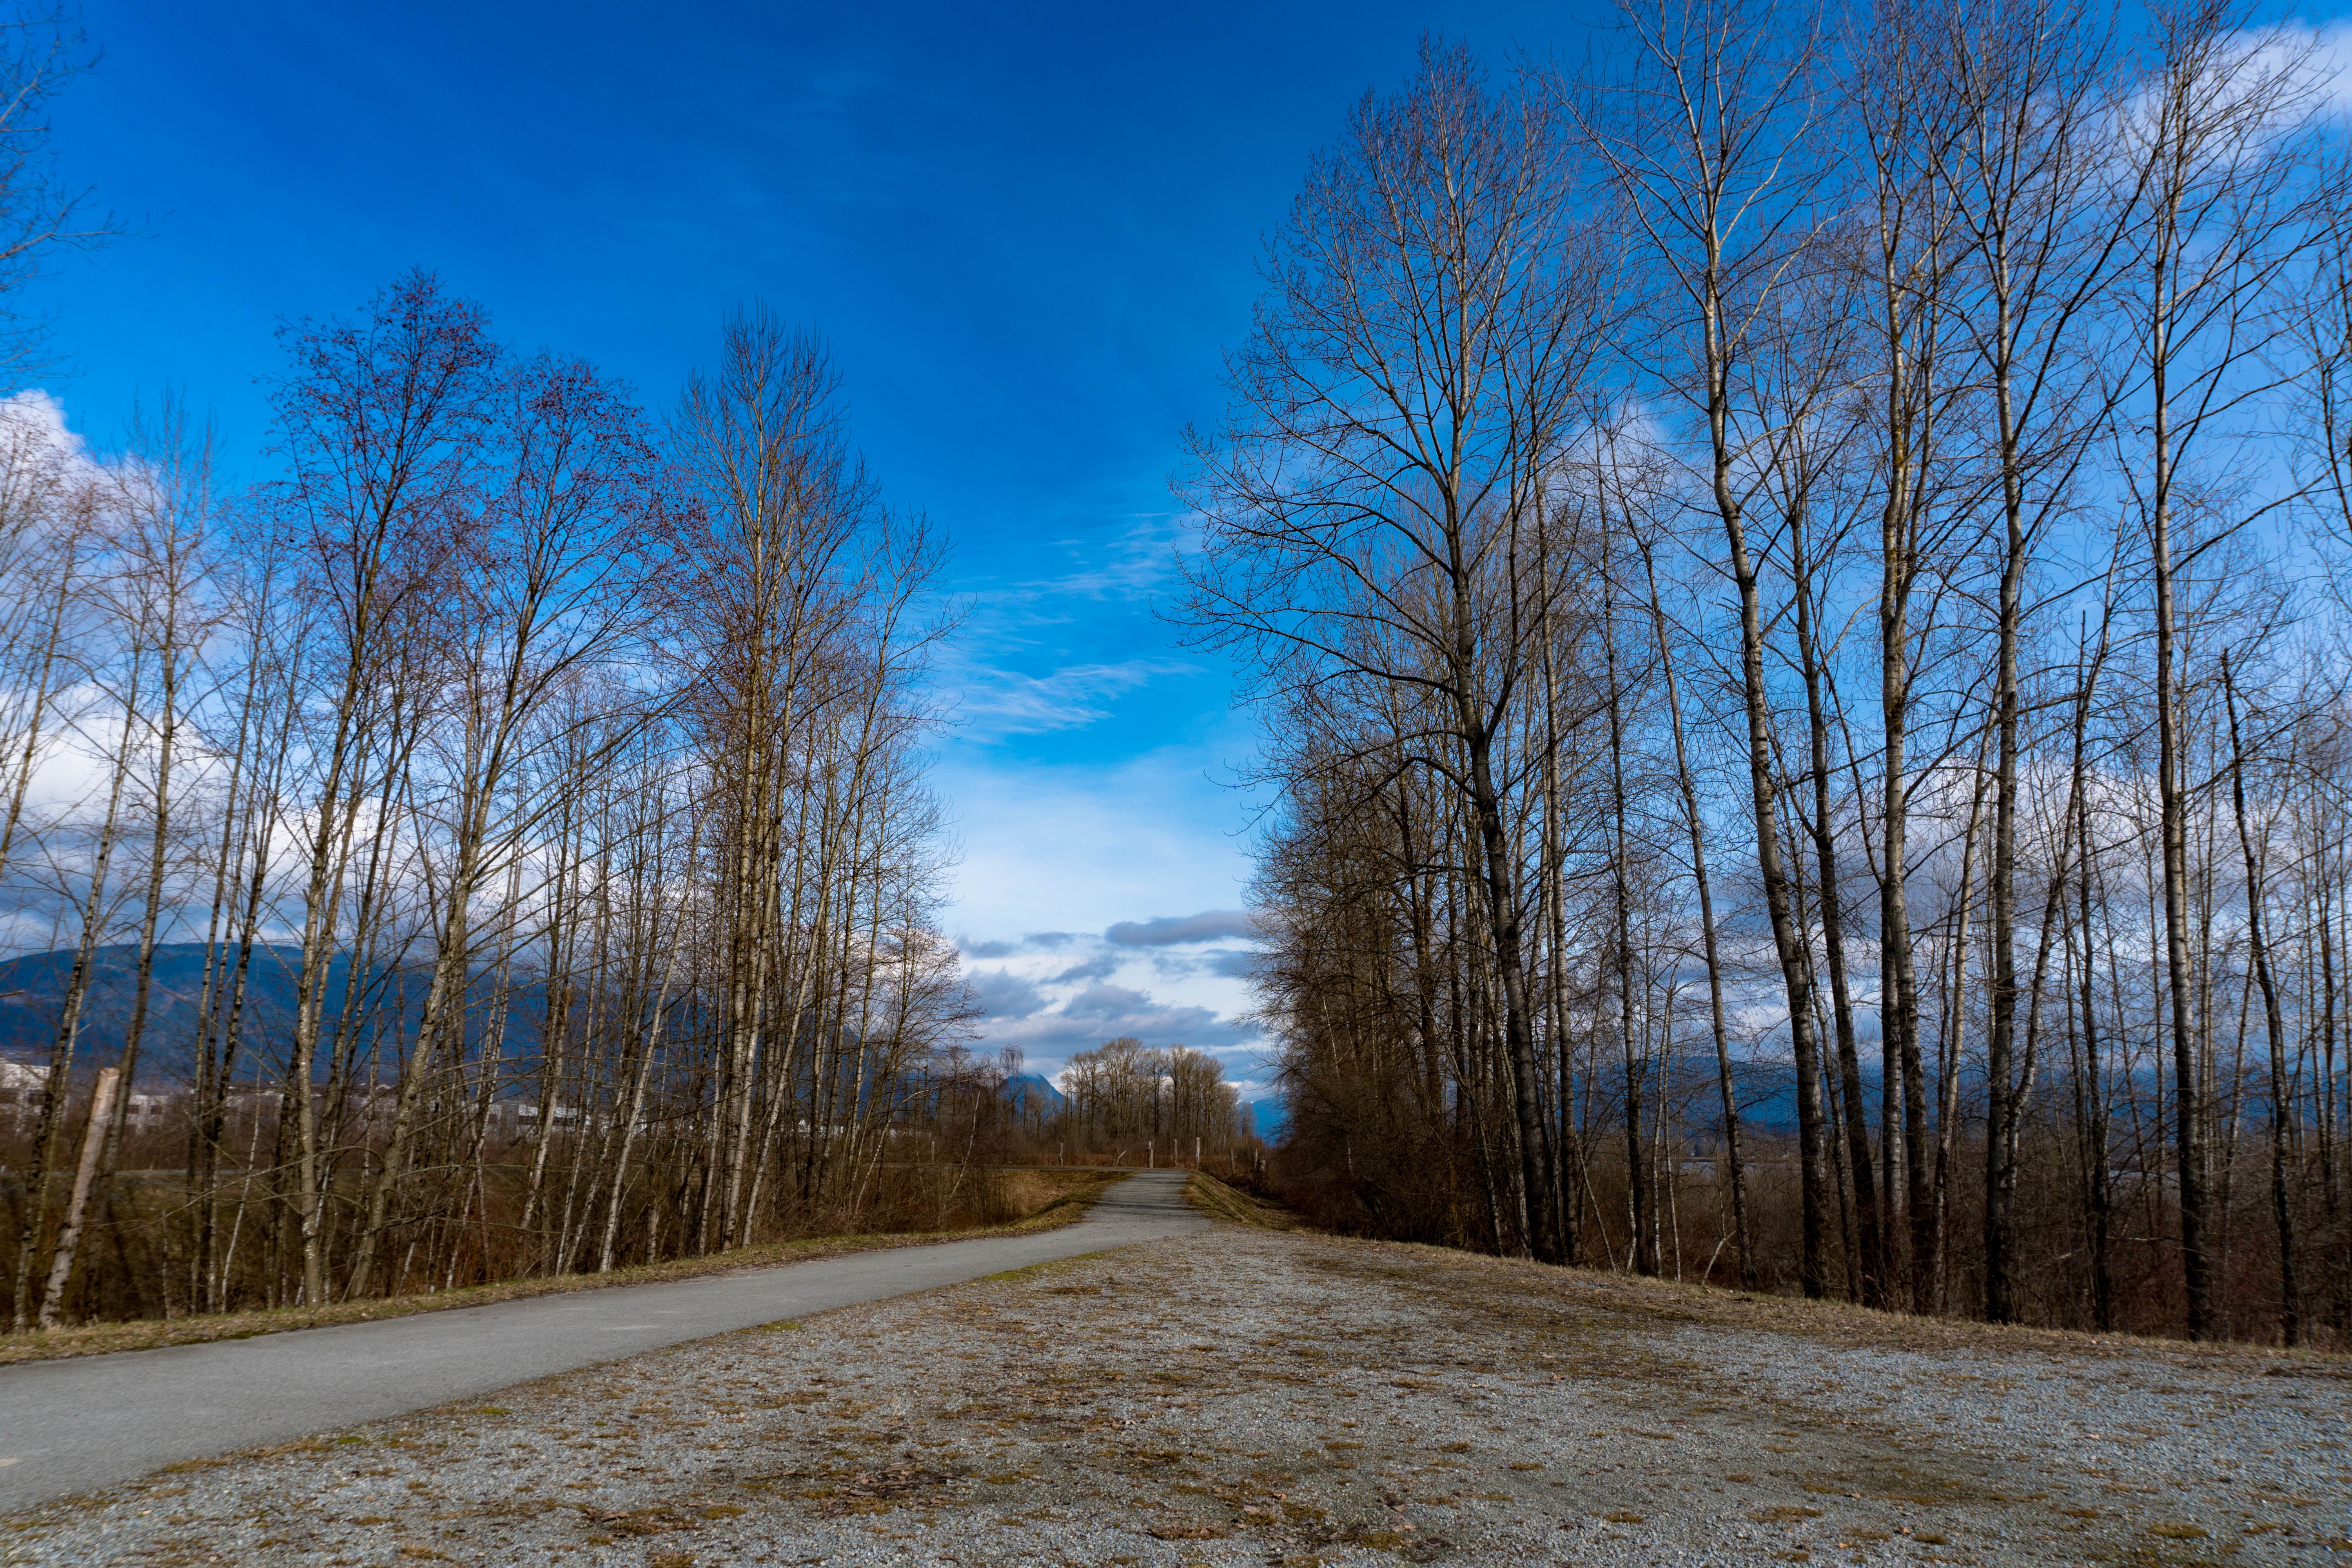
landscape, tree, nature, forest, grass, creek, wilderness, mountain, snow, winter, cloud, plant, sky, trail, sunlight, morning, frost, recreation, autumn, weather, season, canada, woodland, habitat, ecosystem, rural area, british columbia, fraser, natural environment, atmospheric phenomenon, woody plant, port coquitlam, traboulay poco trail, poco, traboulay